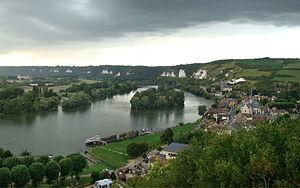
La Seine (île du Château), Les Andelys, Eure, Normandie, France.
Les Andelys [lezɑ̃dli] sont une commune française située en région Normandie dans le département de l'Eure.